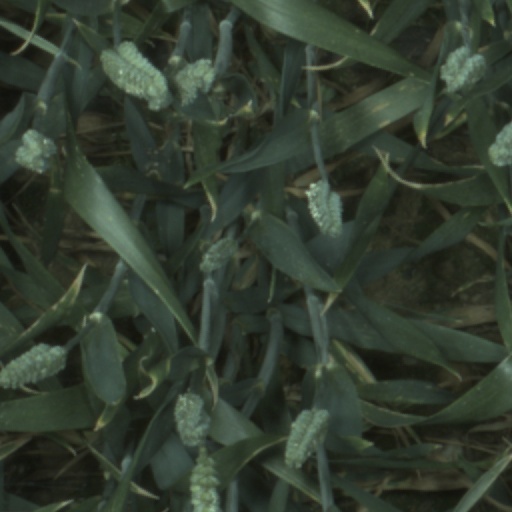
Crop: wheat